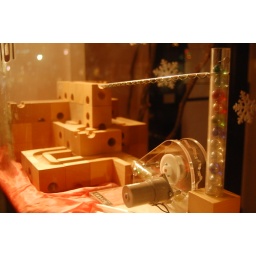
A wooden toy in the window of a Reykjavik shop.